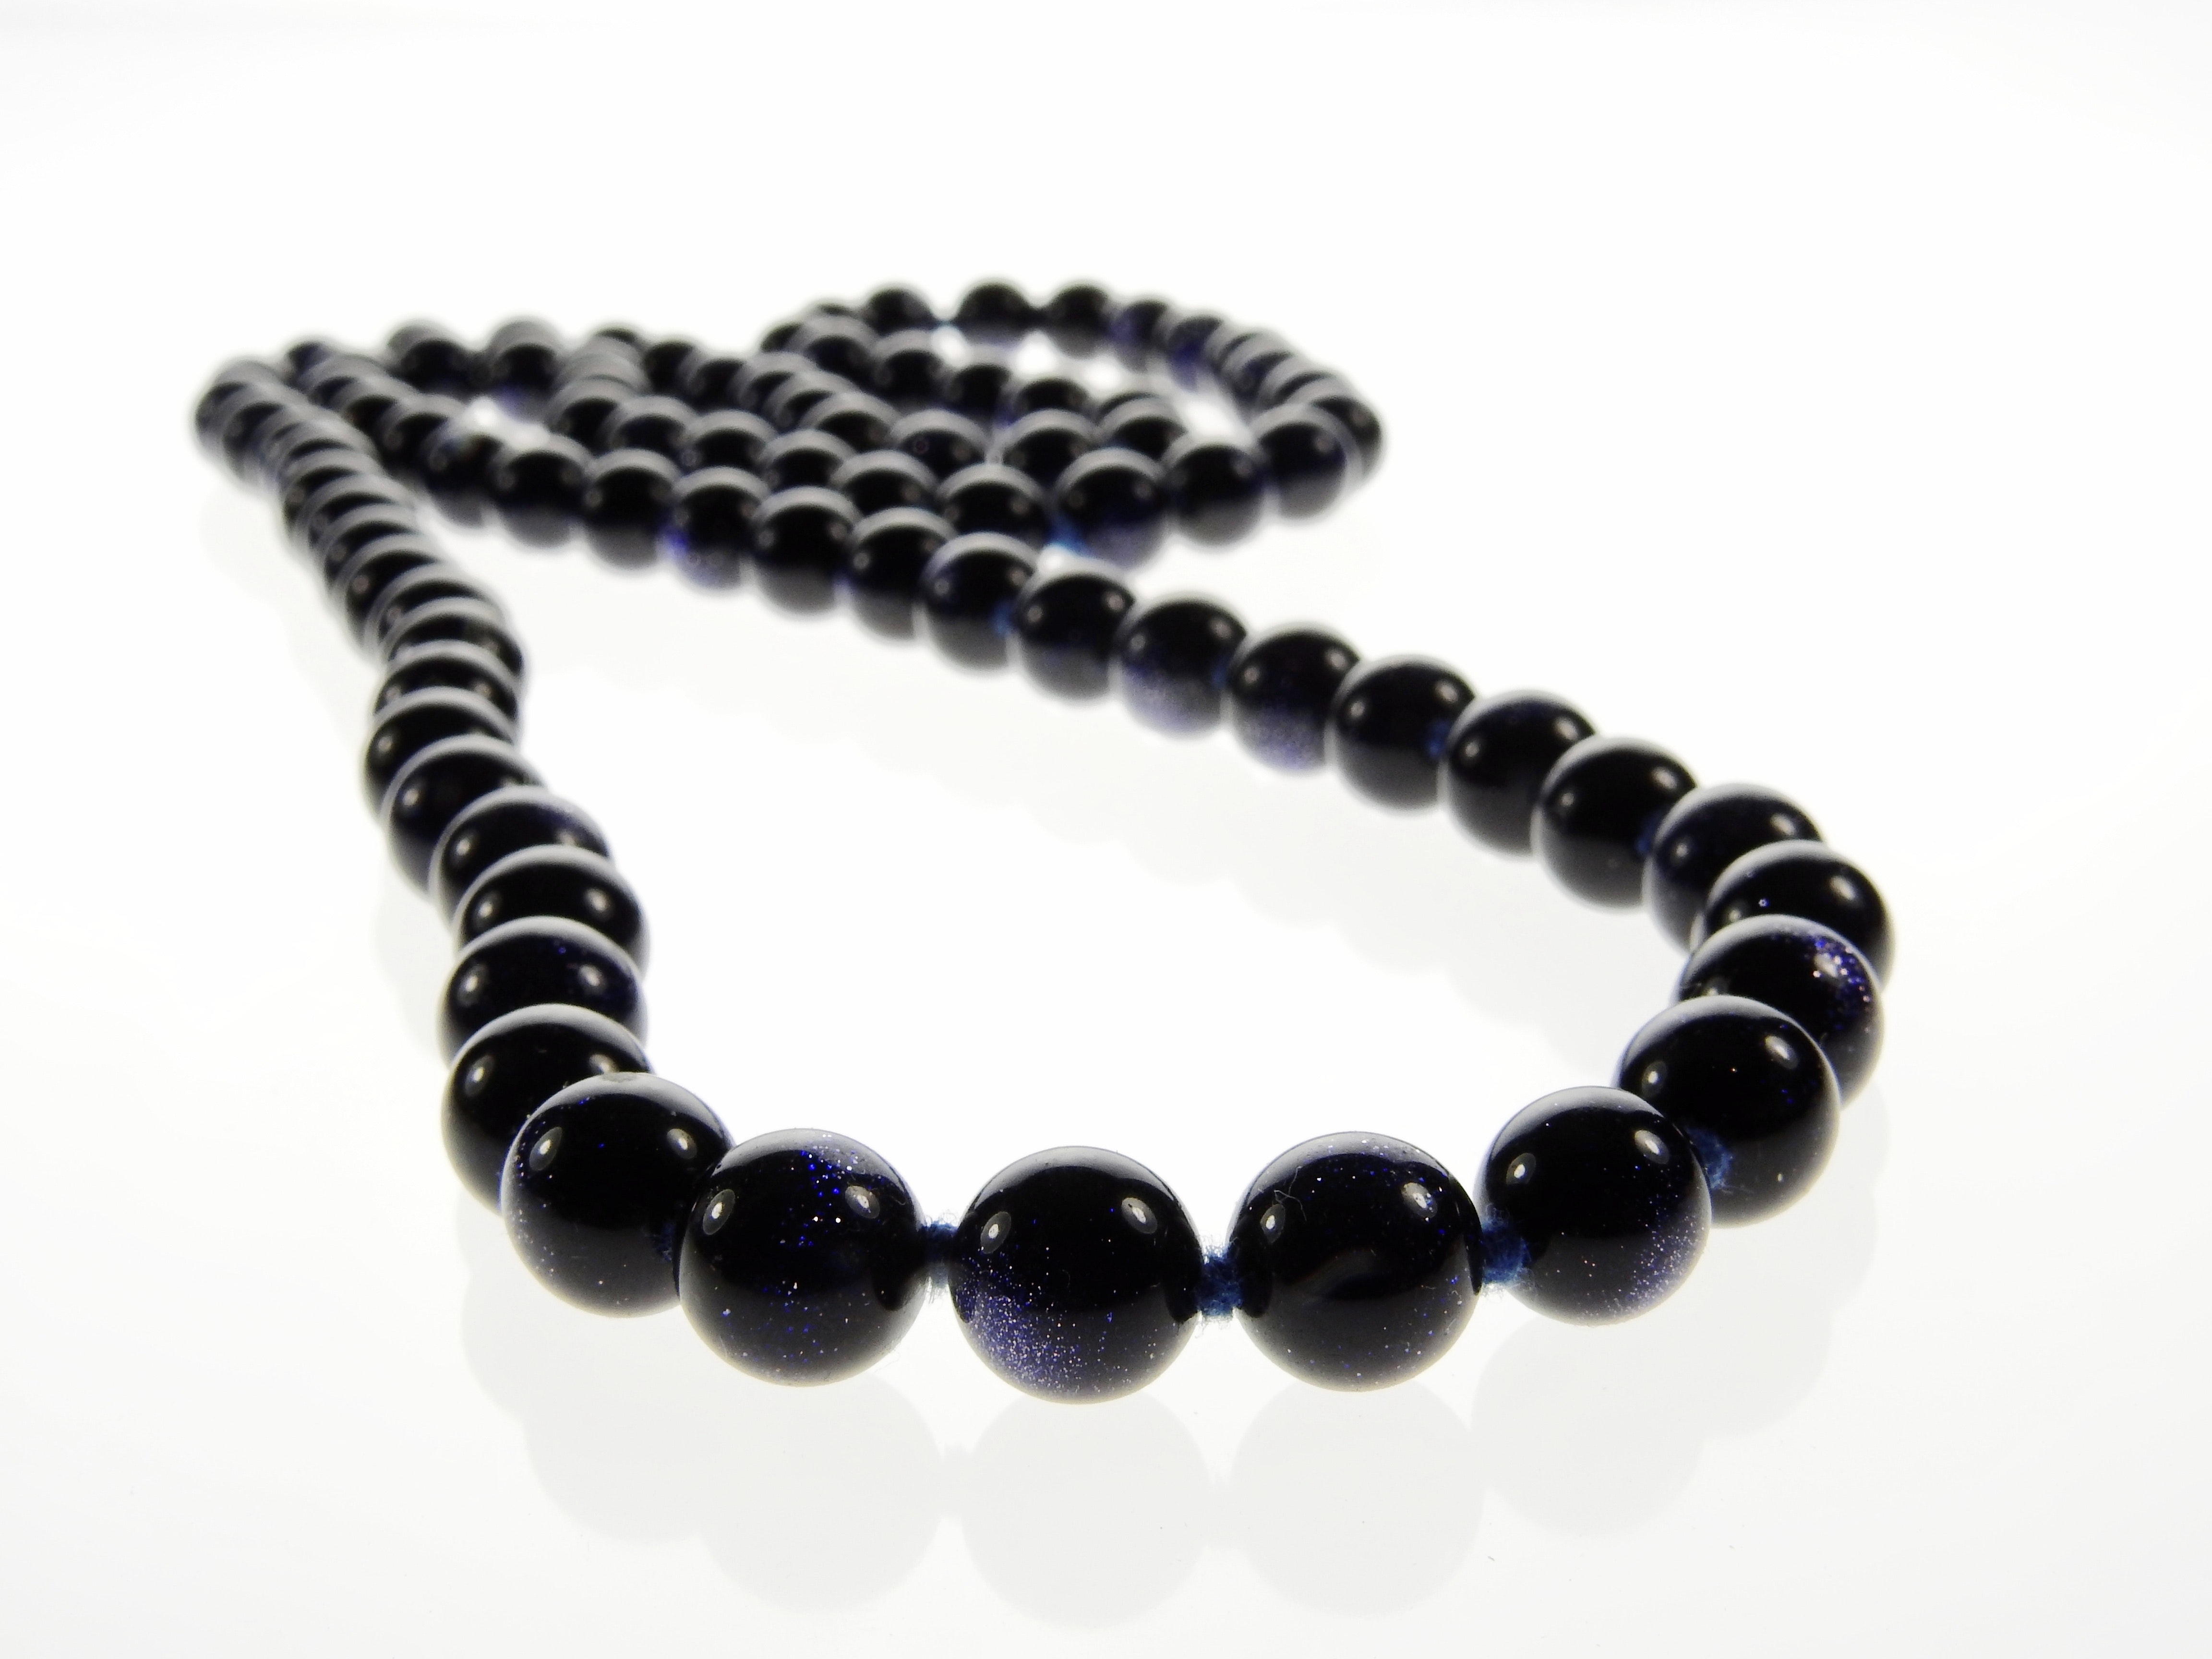
bead, fashion accessory, jewellery, body jewelry, jewelry making, art, gemstone, bracelet, onyx, necklace, craft, creative arts, silver, prayer beads